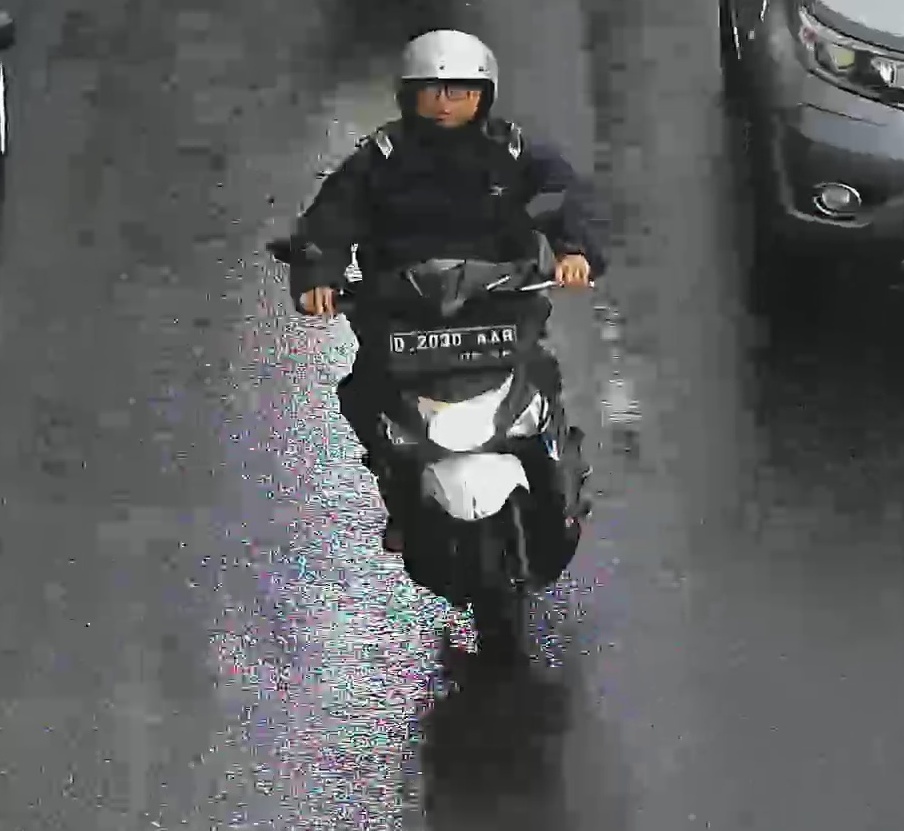
person-with-helmet: 1
person-without-helmet: 0